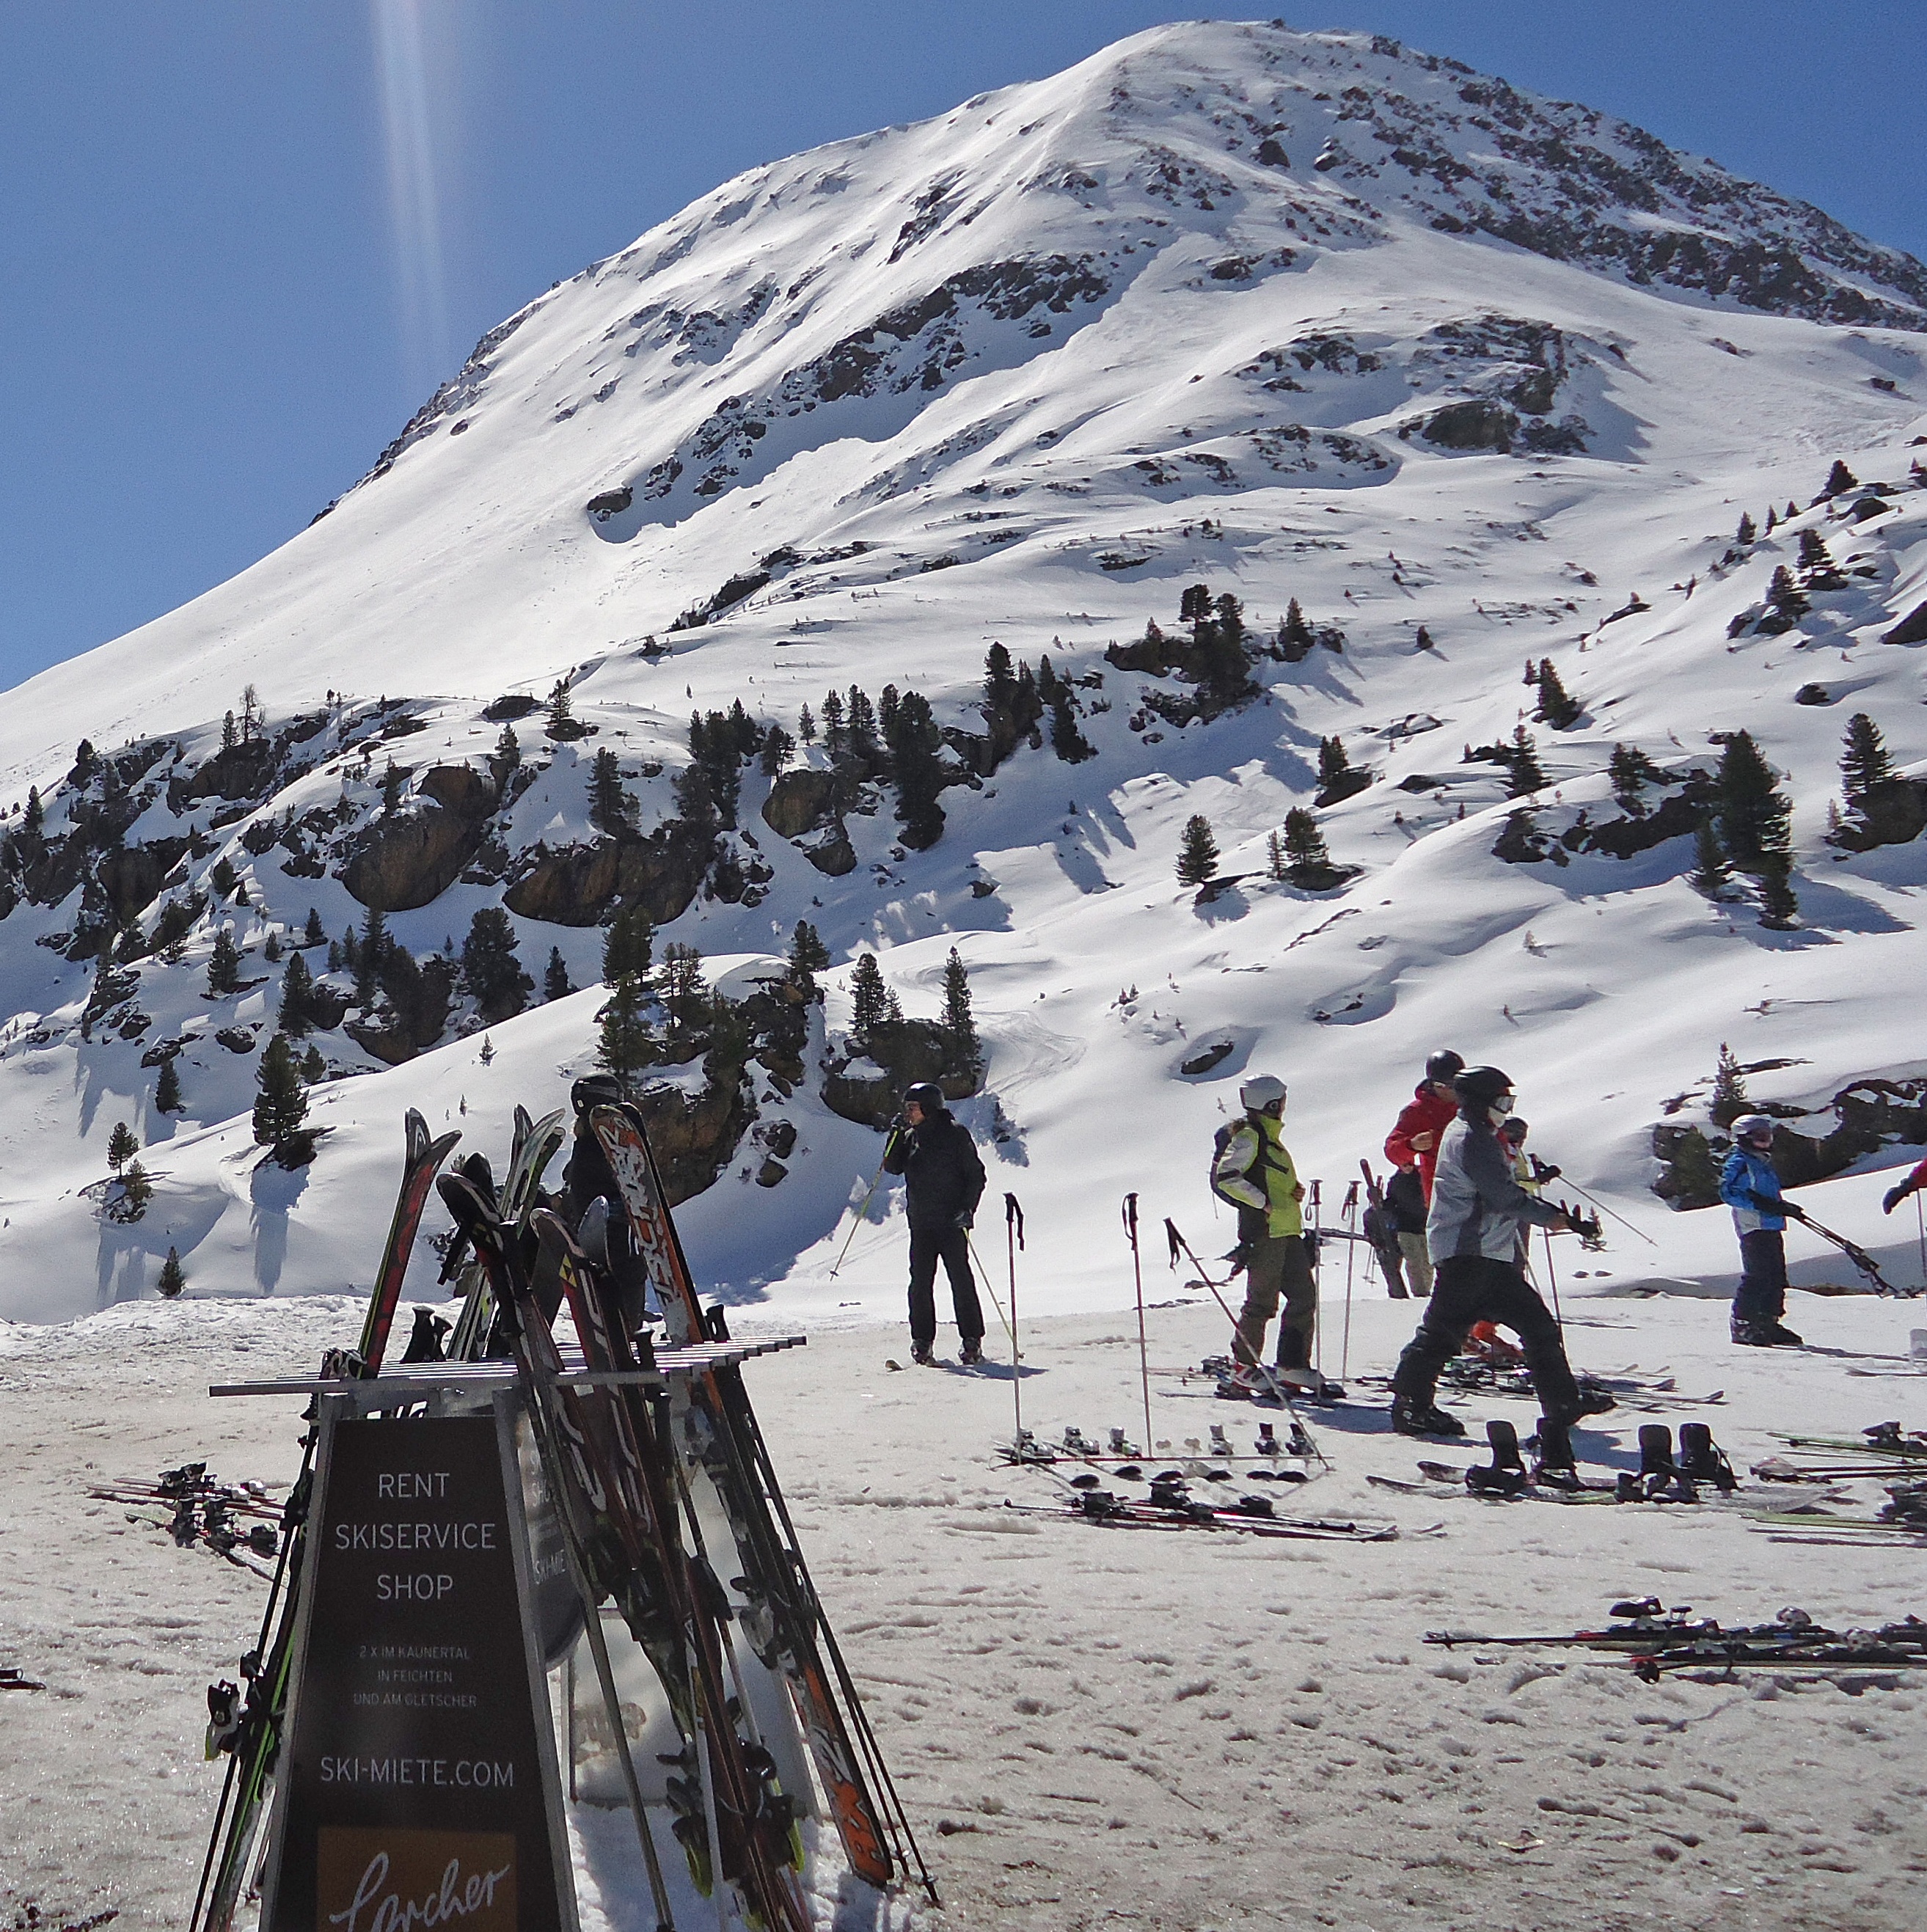
nature, mountain, snow, winter, view, mountain range, scenery, skiing, season, sports equipment, winter landscape, winter sport, ski, top, piste, skis, winter sports, transparency, sunny day, ski touring, the prospect of, nordic skiing, view winter, ski mountaineering, the purity of the, ski equipment, geological phenomenon